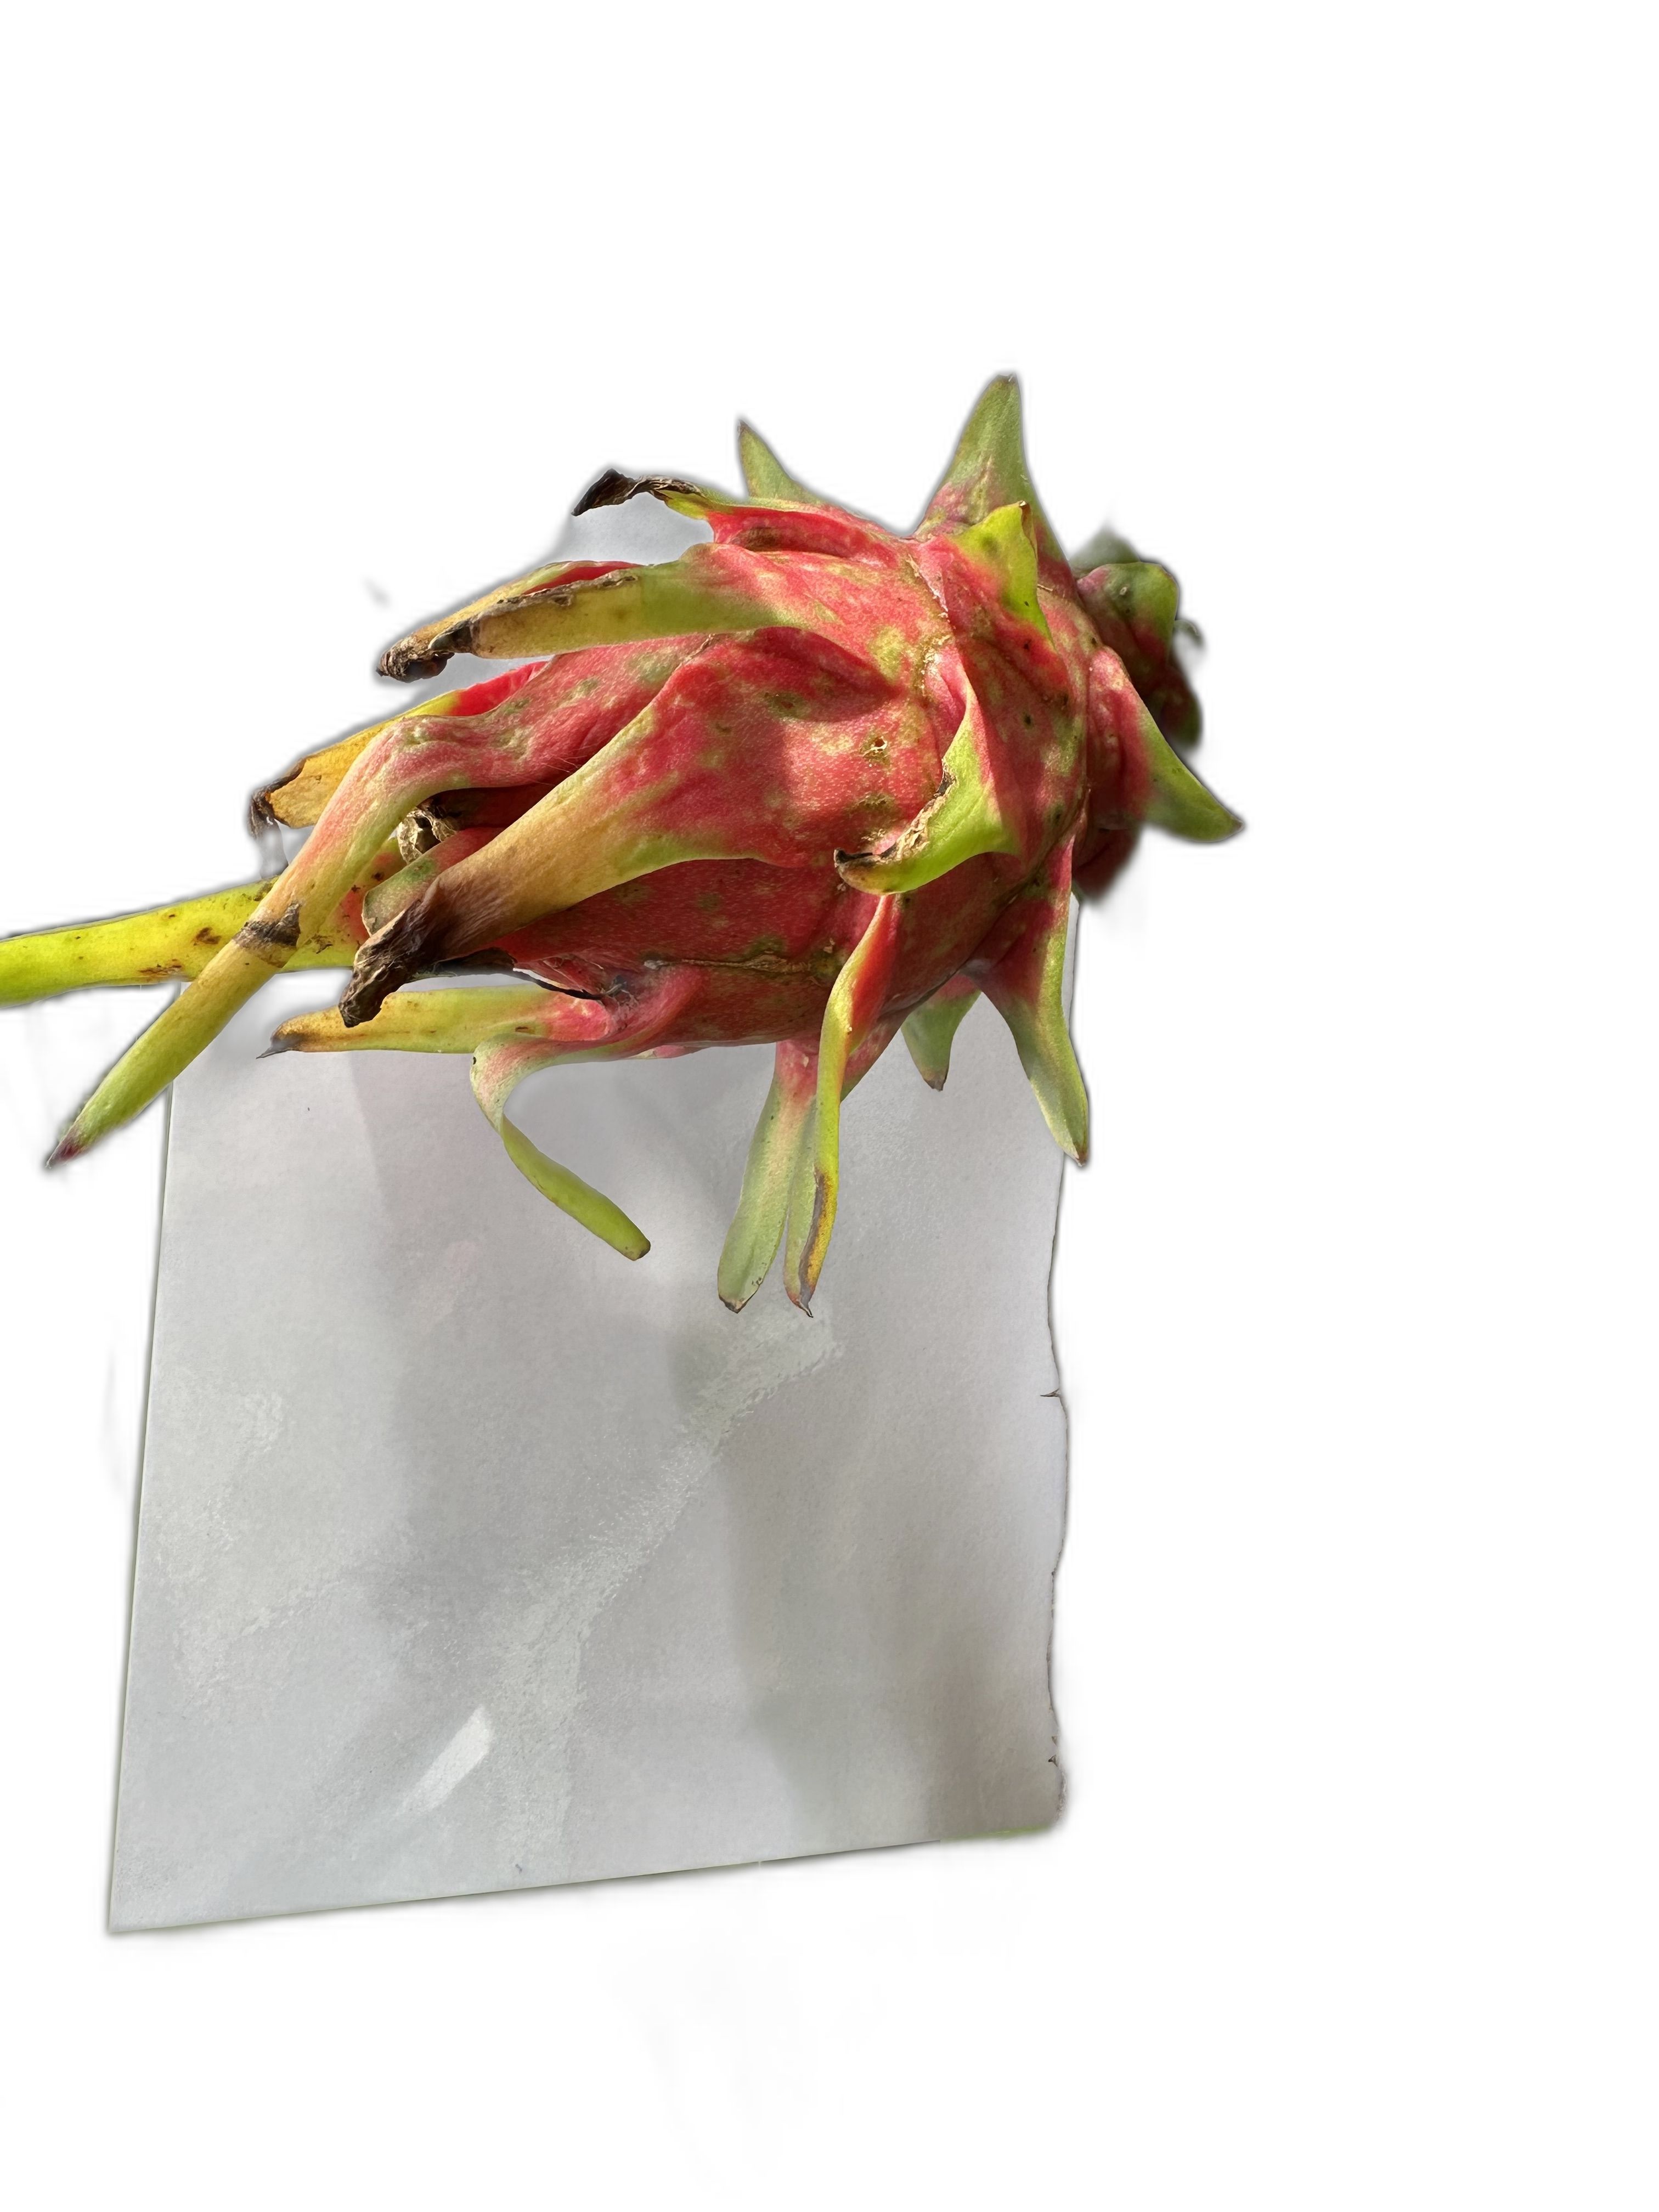
Label: Good fruit